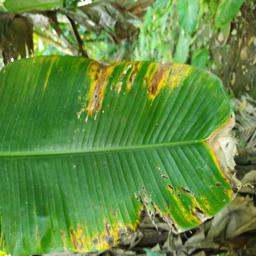
Label: YELLOW SIGATOKA